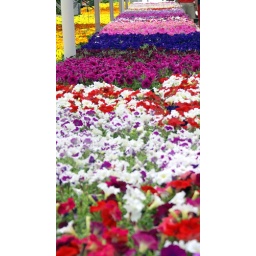
went to Schwartz greenhouse to get some flowers around the house decided it would be a good photo op